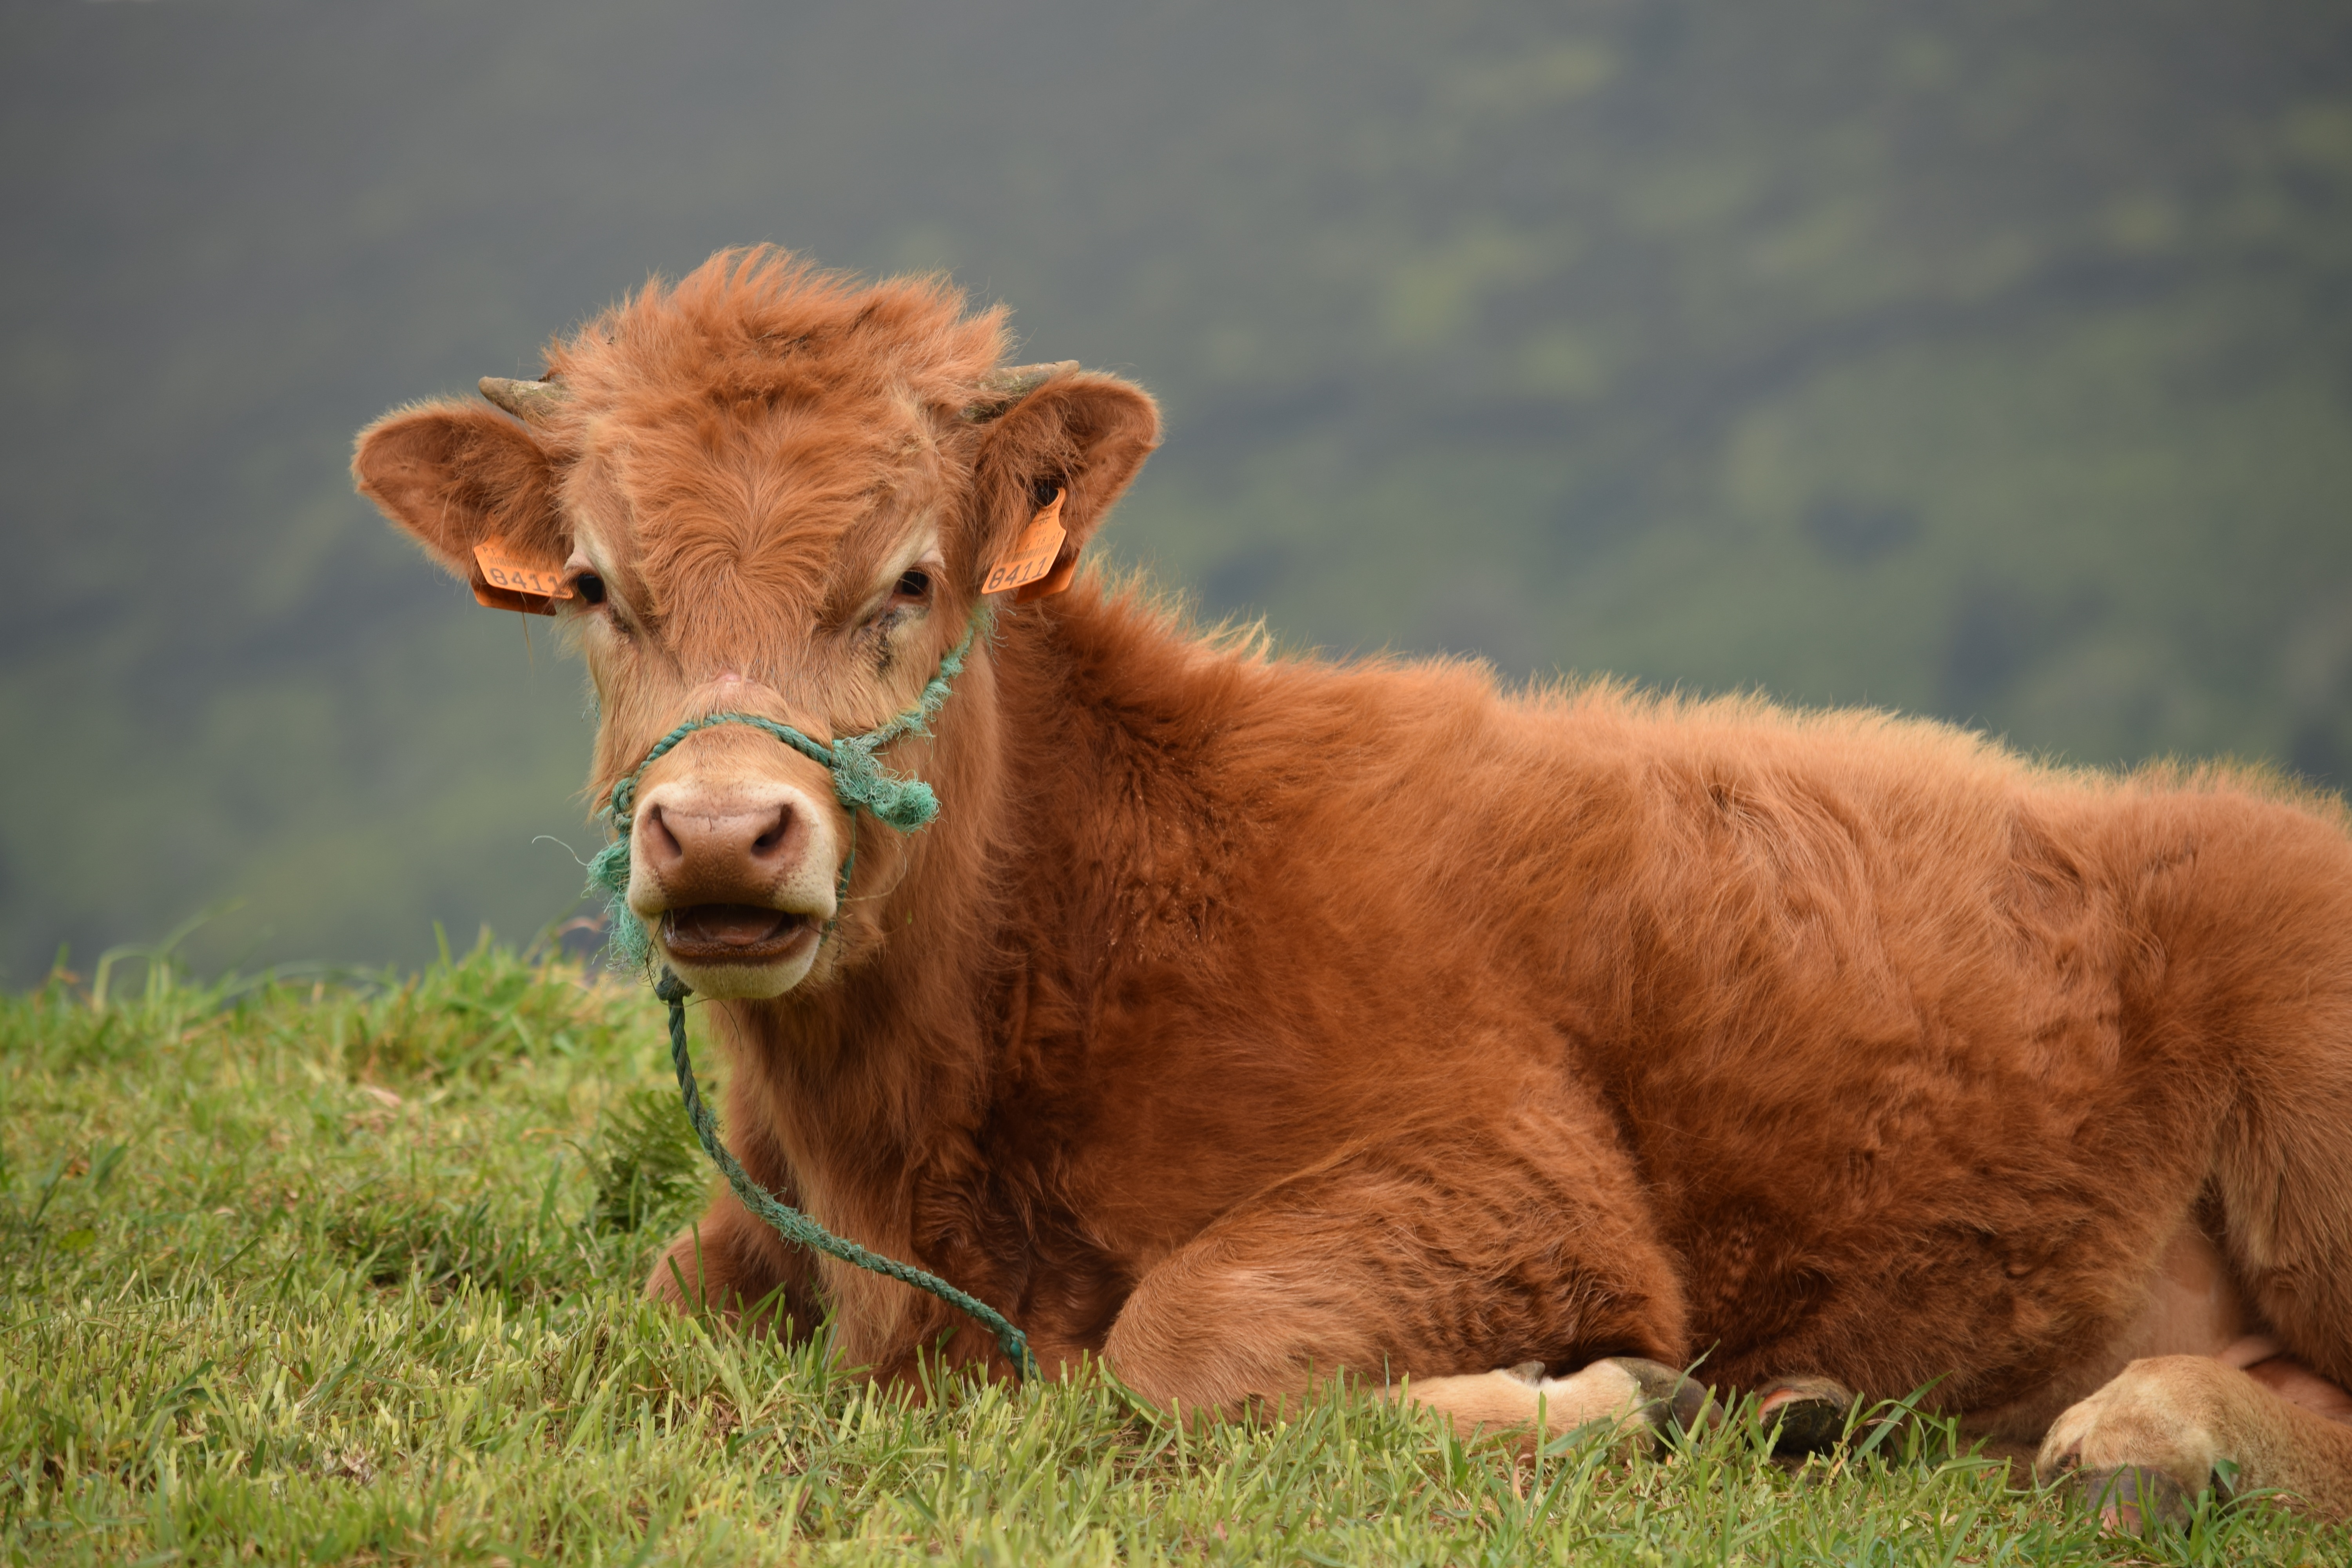
grass, field, meadow, prairie, animal, wildlife, cow, pasture, grazing, livestock, mammal, fauna, calf, bull, grassland, vertebrate, cattle like mammal, cow goat family